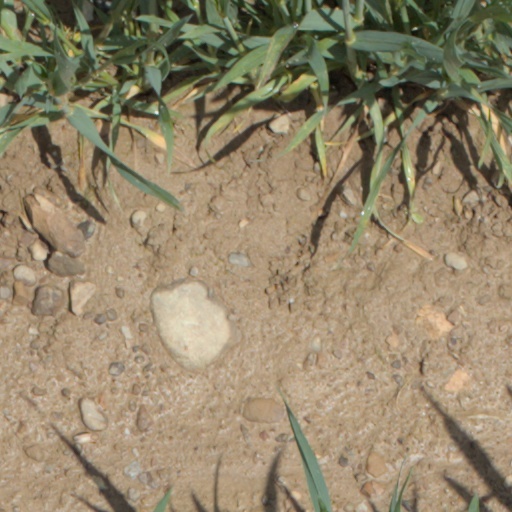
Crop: wheat